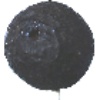
Label: Avocado ripe 1